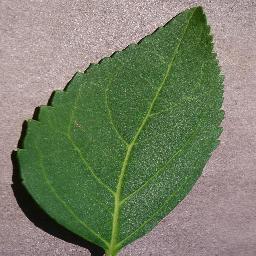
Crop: cherry
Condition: (including_sour)_healthy